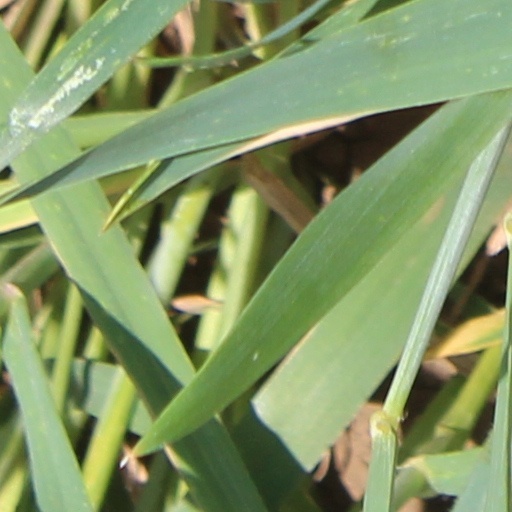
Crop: wheat